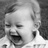
Emotion: happy